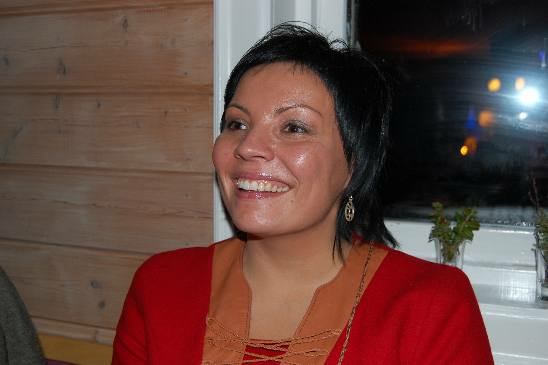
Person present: Yes